Tubridy Tonight season 5

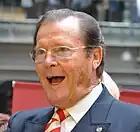
Actor Roger Moore was interviewed during the sixteenth episode of this season.

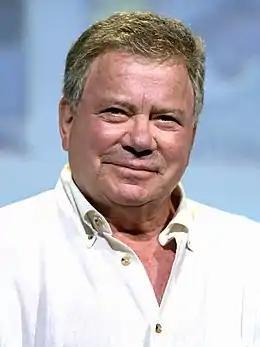
Actor and novelist William Shatner was interviewed in the eighteenth episode of the season.

The fifteenth episode was also the first of 2009 and featured Tom Chambers, Craig Revel Horwood and Bruno Tonioli from the BBC's "Strictly Come Dancing" and Mark Hamilton from RTÉ's "How Long Will You Live?" series. Actor Roger Moore was a guest on the sixteenth edition of the fifth series, with Tubridy commenting beforehand that he was "a huge Bond fan and... ...loved all his 007 performances". Moore spoke about his acting career as well as his time spent as an ambassador with UNICEF, whilst fellow guest Maura Derrane spoke of her role presenting the TG4 television series "Feirme Factor". The eighteenth edition featured actor William Shatner who discussed his roles on "Star Trek" and "Boston Legal", and La Toya Jackson who spoke of her time spent on the UK television series "Big Brother".